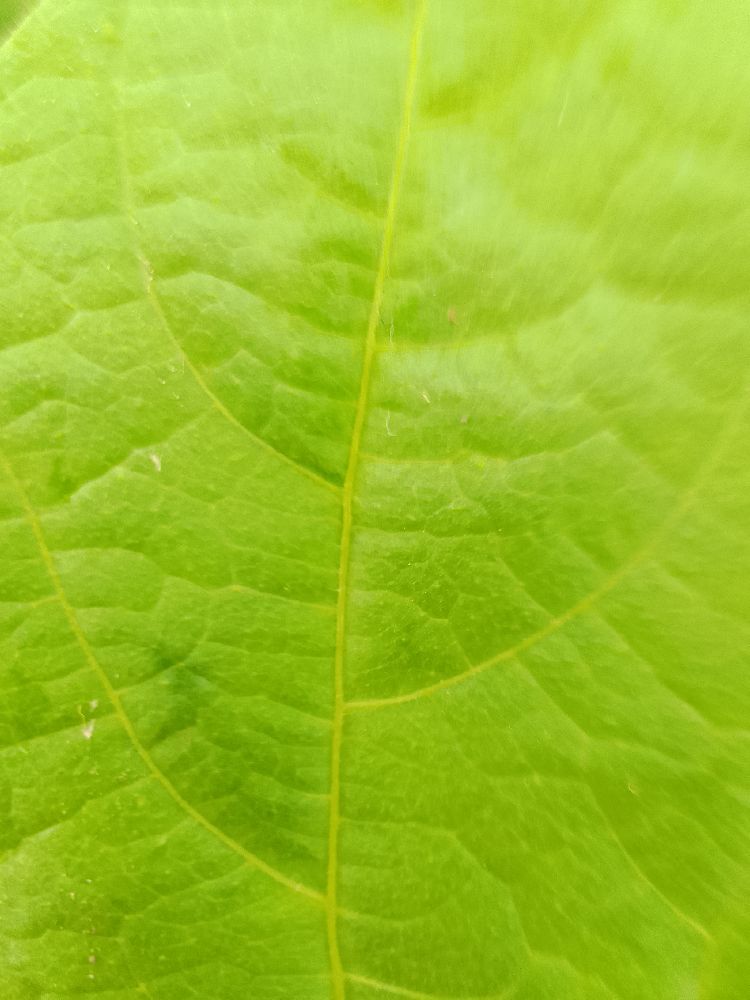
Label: healthy